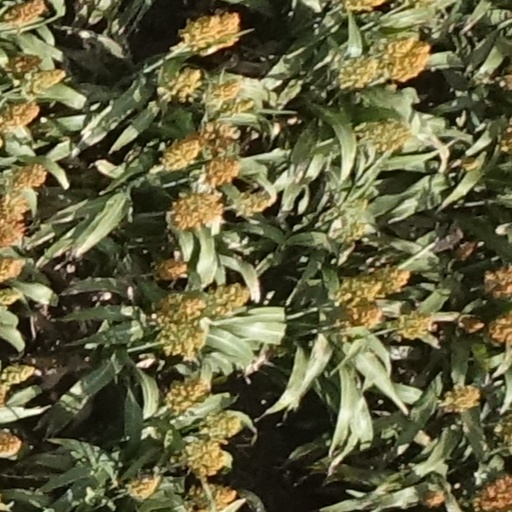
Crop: sorghum